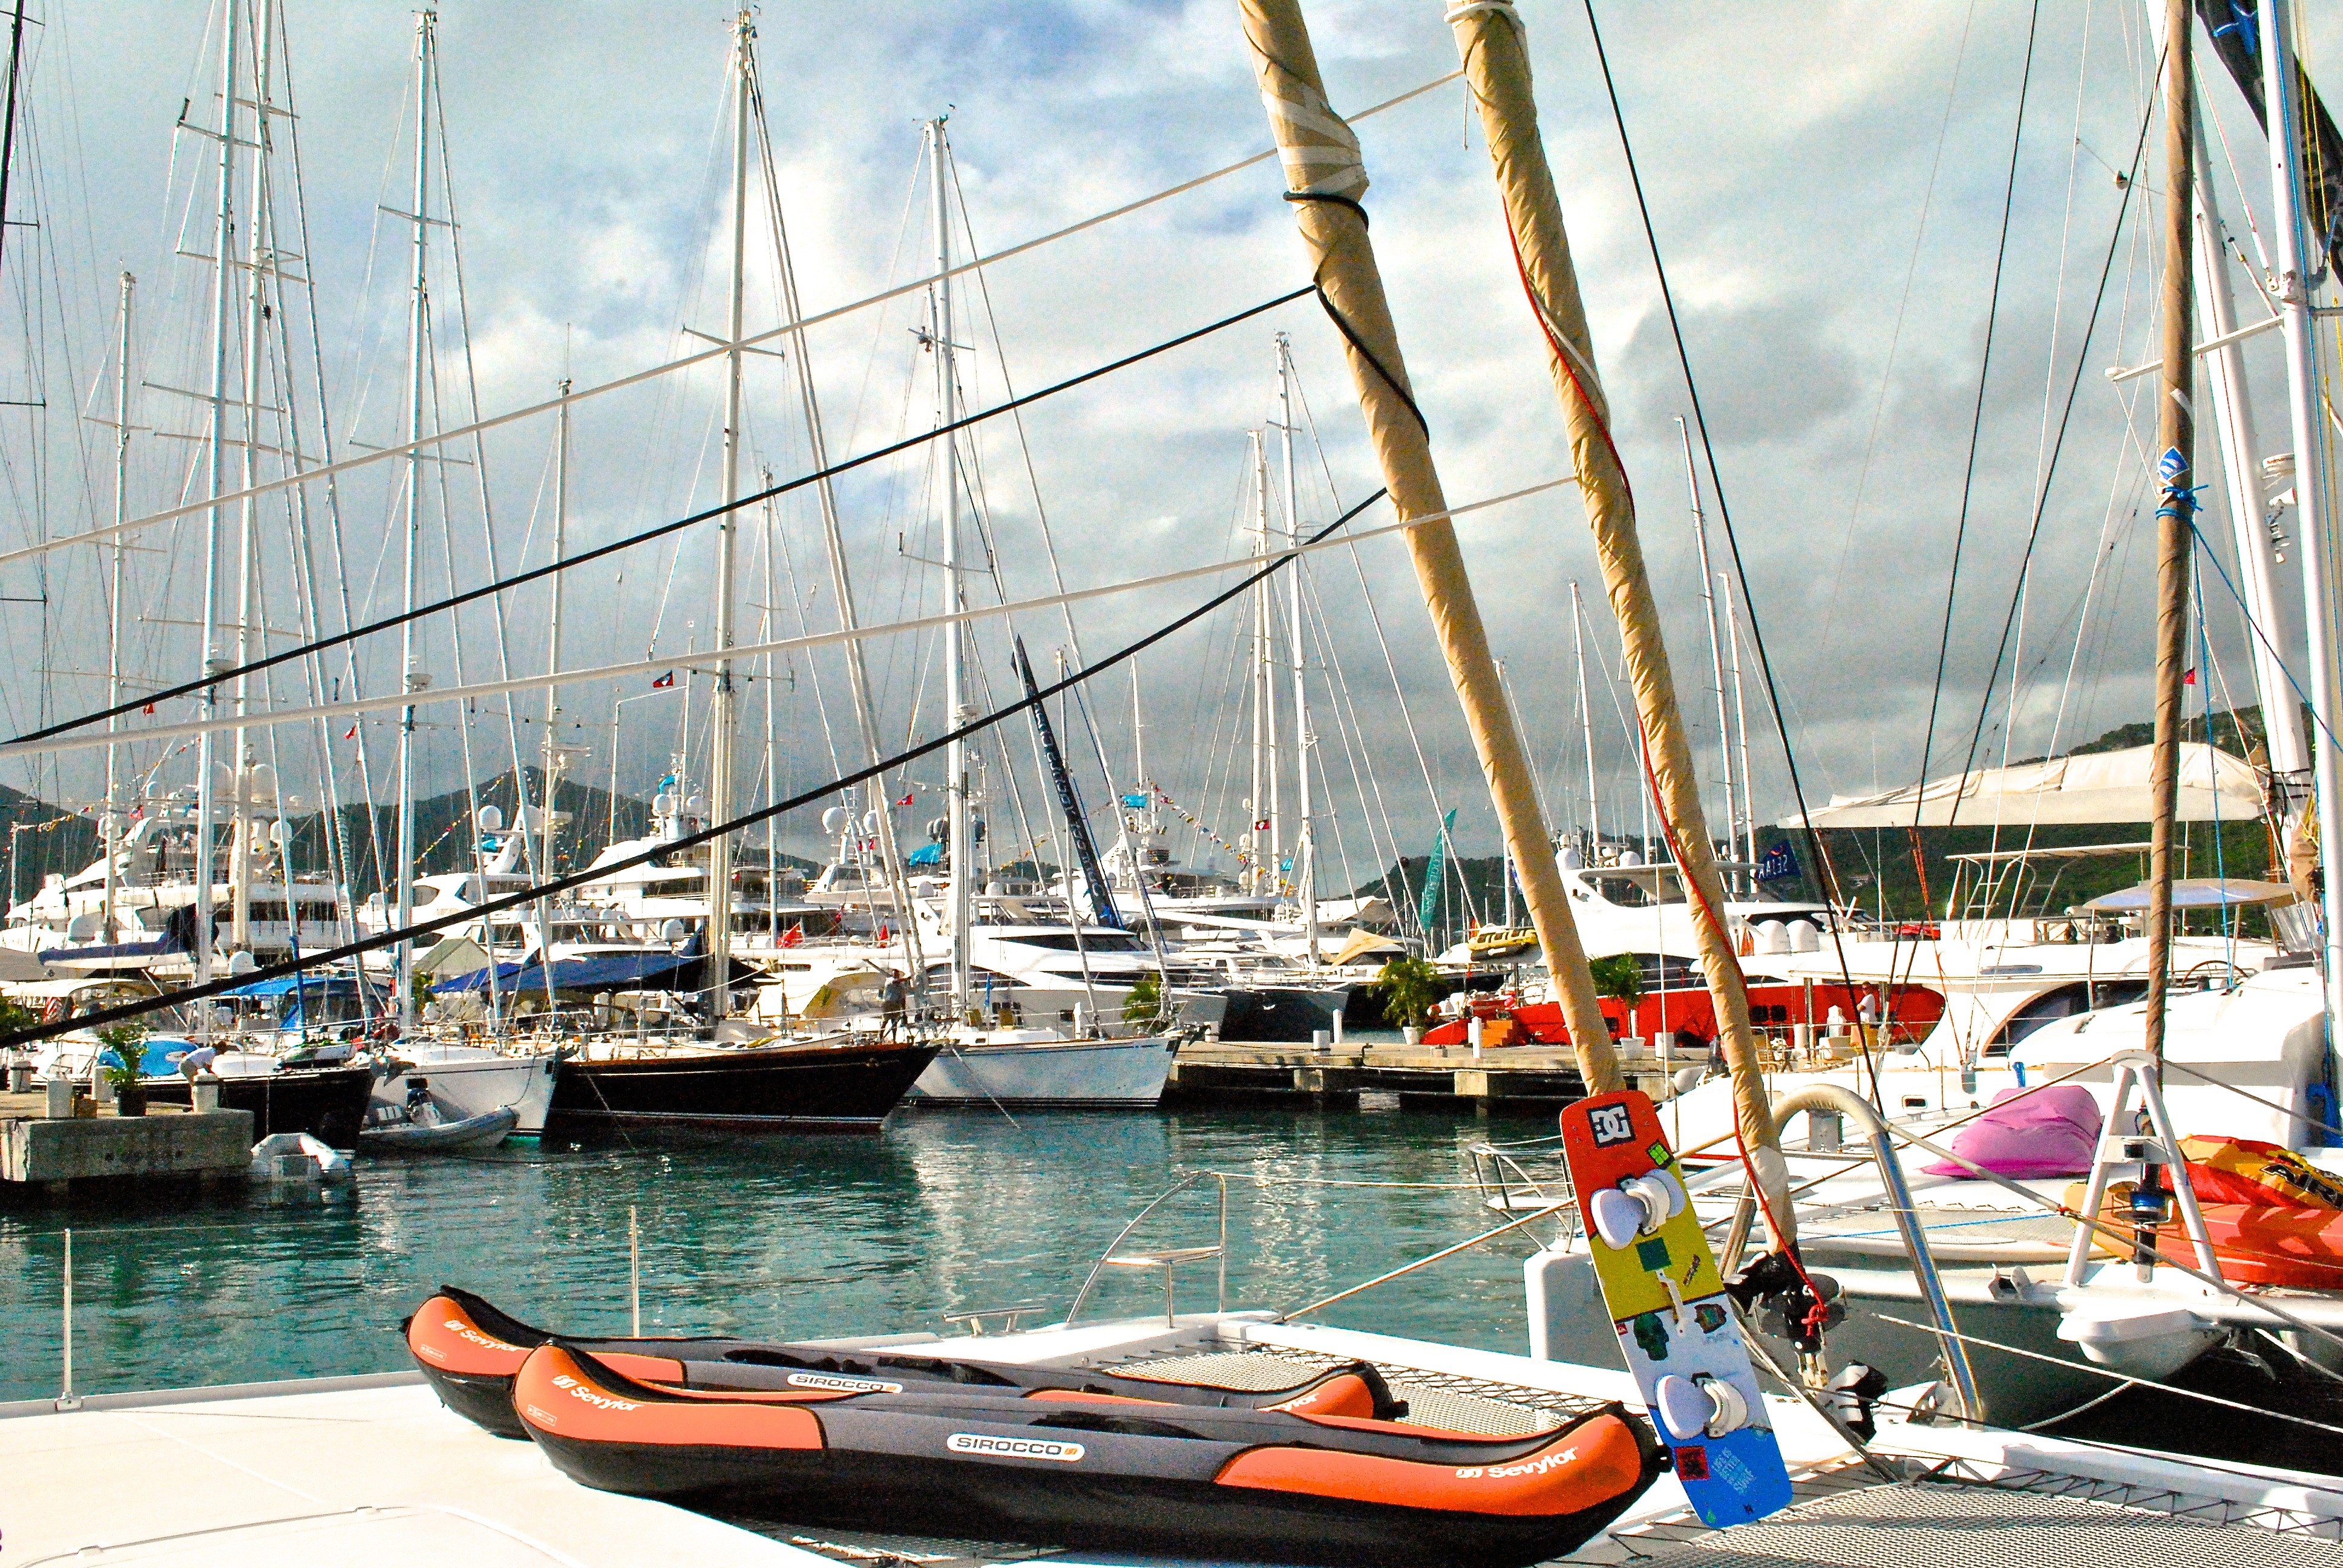
landscape, sea, water, dock, boat, ship, travel, vehicle, paradise, tropical, mast, sailing, yacht, holiday, bay, island, harbor, marina, sailboat, boating, boats, sail, caribbean, watercraft, yachts, sailboats, antigua, sailing ship, sailing yachts